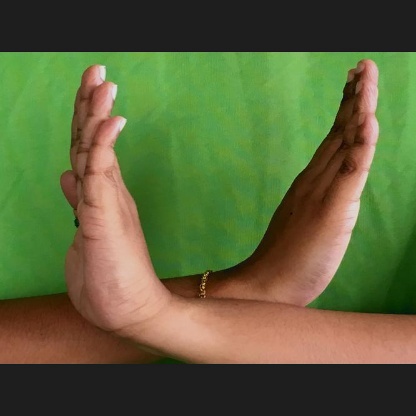
Mudra: Swastikam